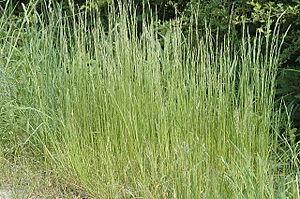
Festuca filiformis, la fétuque à feuilles tenues, est une espèce de plantes monocotylédones de la famille des Poaceae, sous-famille des Pooideae, originaire des régions tempérées de l'Ancien Monde et naturalisée dans d'autres continents.